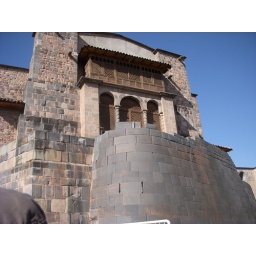
Very impressive building with the old Inca foundataions and walls inside. Spanish 'christians' build on and around them.